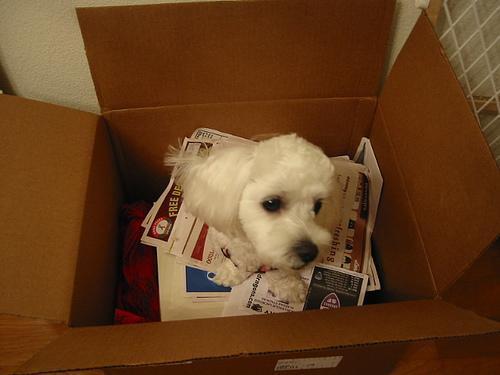
Maltese_dog